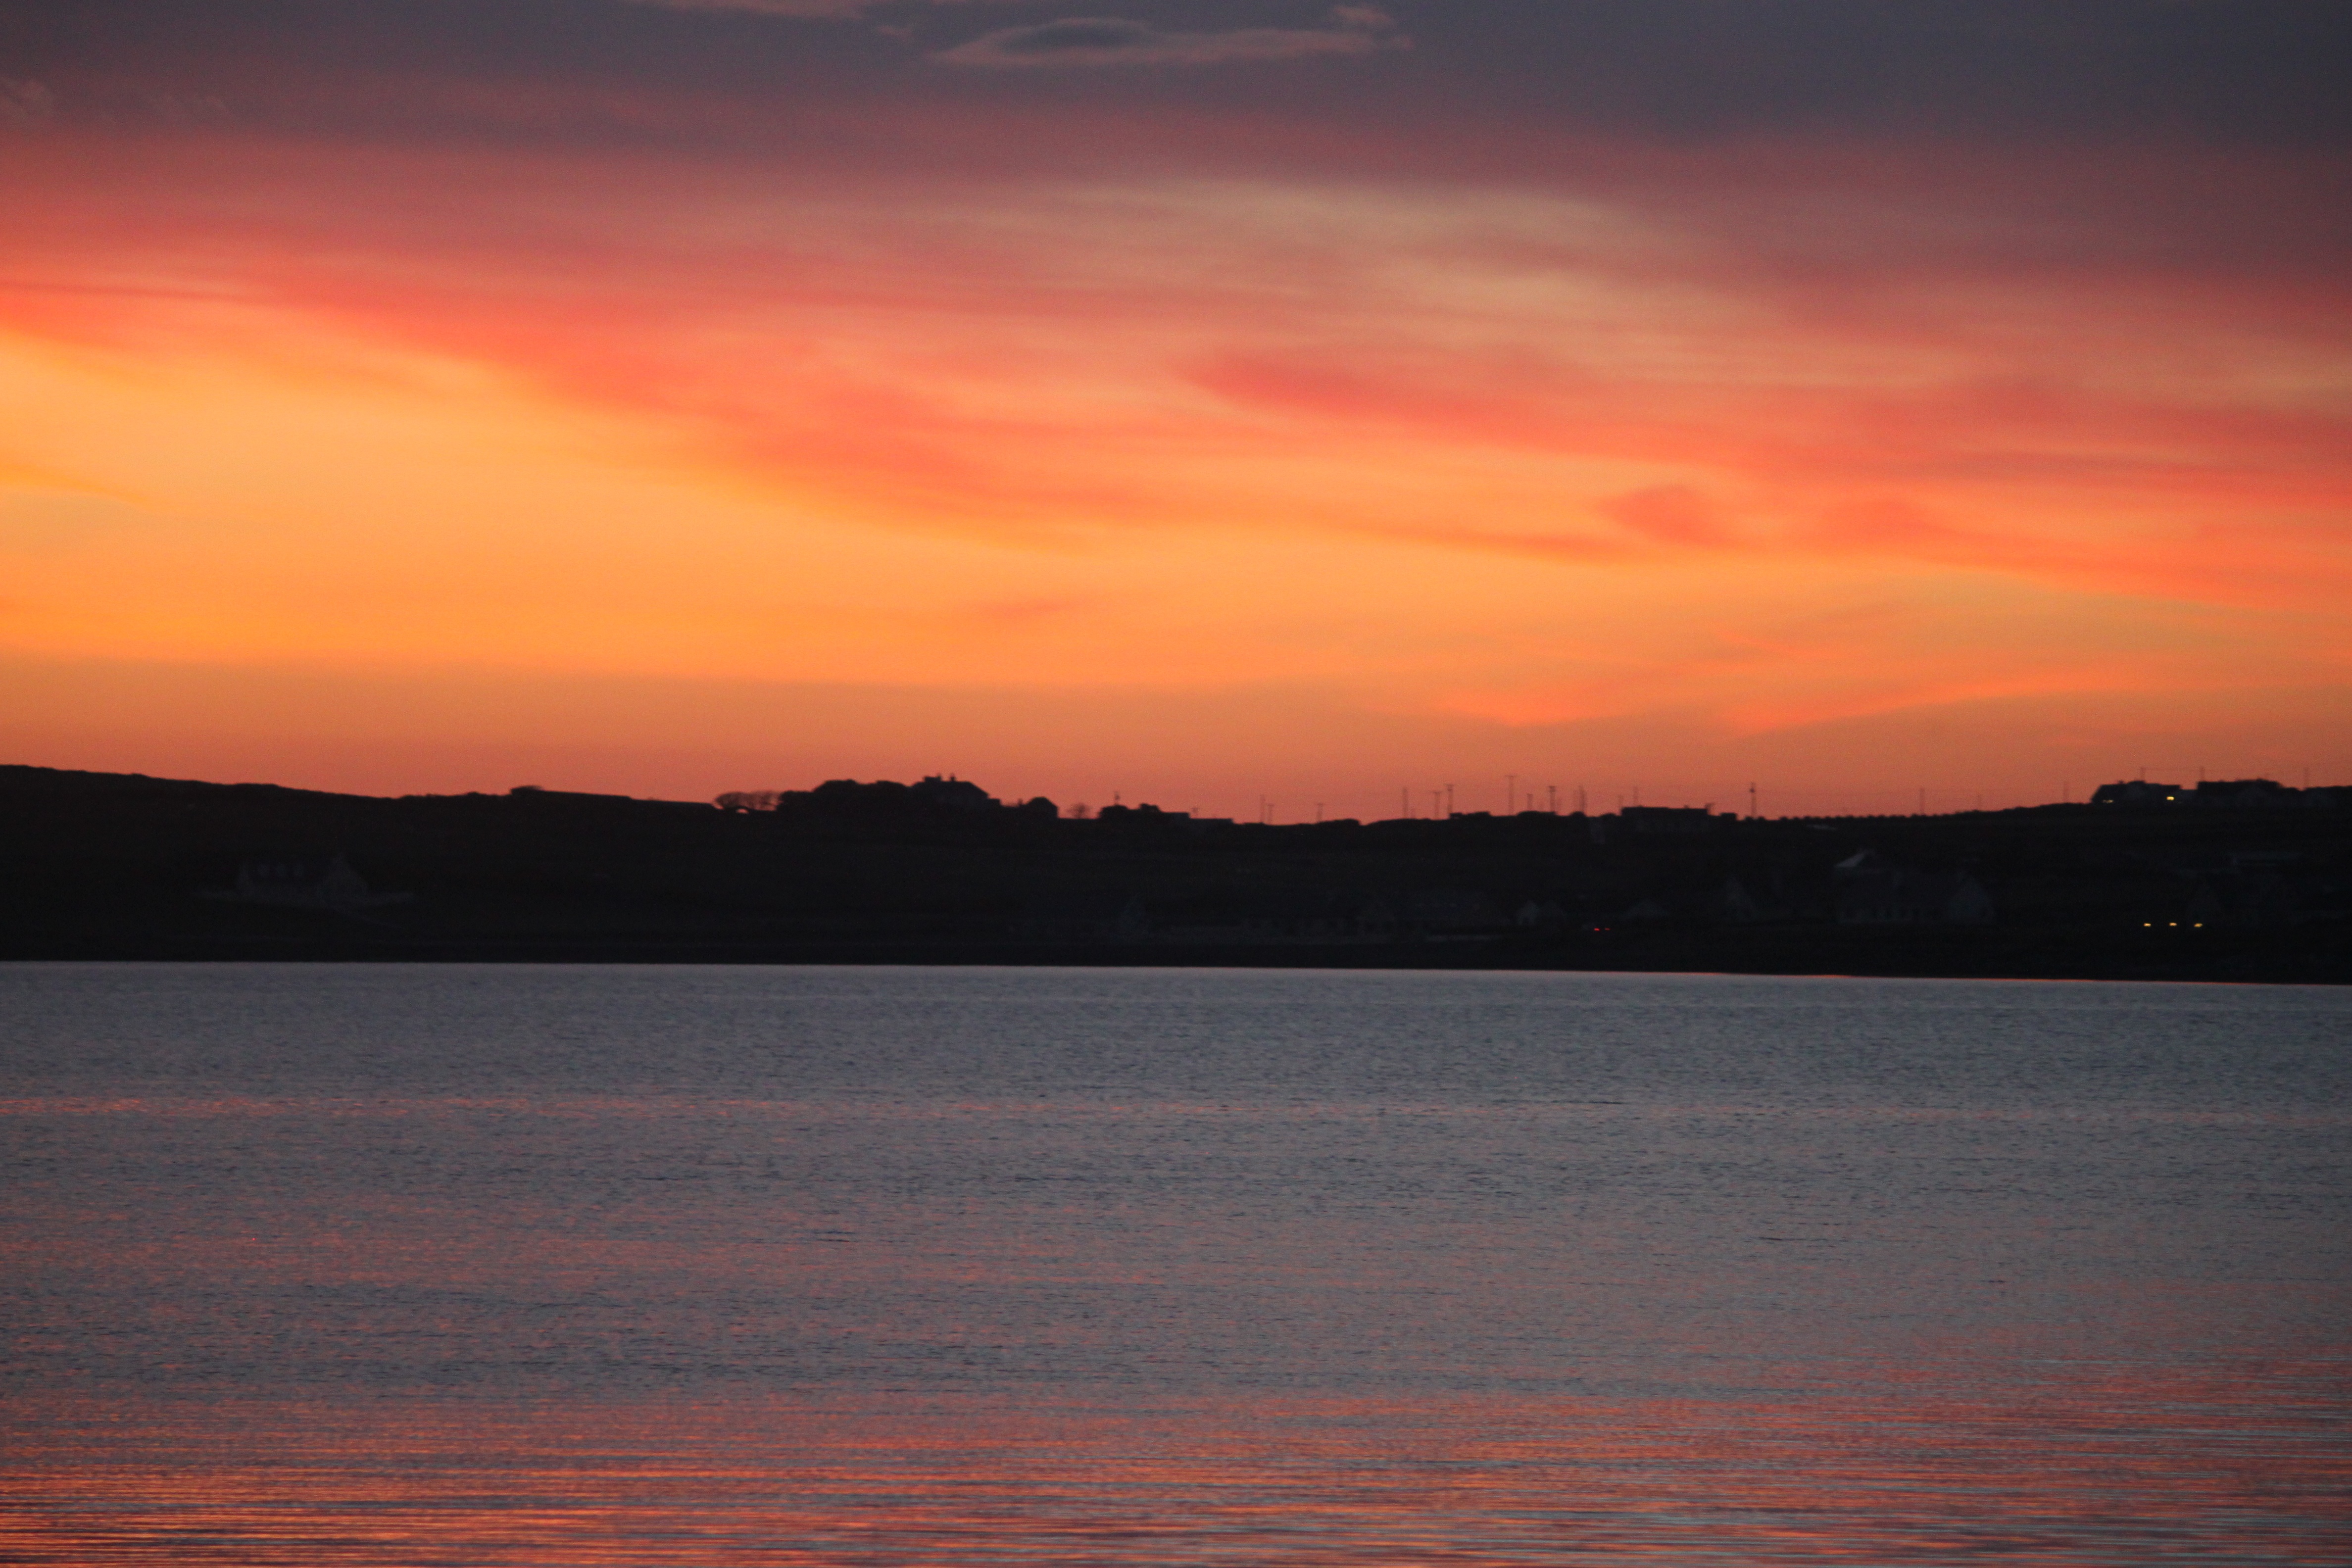
sea, water, ocean, horizon, cloud, sky, sun, sunrise, sunset, morning, lake, dawn, dusk, evening, reflection, west, loch, afterglow, colors of the sky, red sky at morning